Viscount Falkland

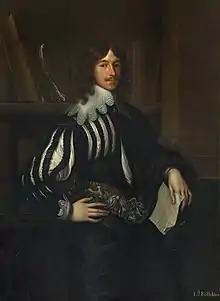
Lucius Cary, 2nd Viscount Falkland

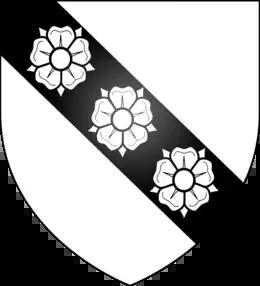
Arms of Cary: "Argent, on a bend sable three roses of the field"

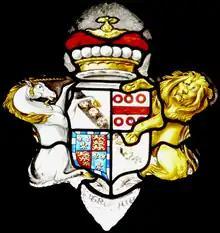
Stained-glass heraldic achievement of Lucius Cary, 6th Viscount Falkland (1687–1730), on the south chancel window in All Saints Church, Clovelly, Devon

Viscount Falkland is a title in the Peerage of Scotland. The name refers to the royal burgh of Falkland in Fife.